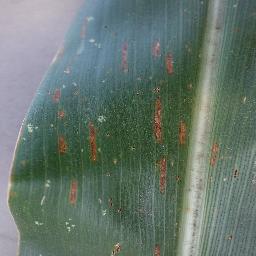
Label: Corn_(Maize)___Gray_Leaf_Spot_(Cercospora)